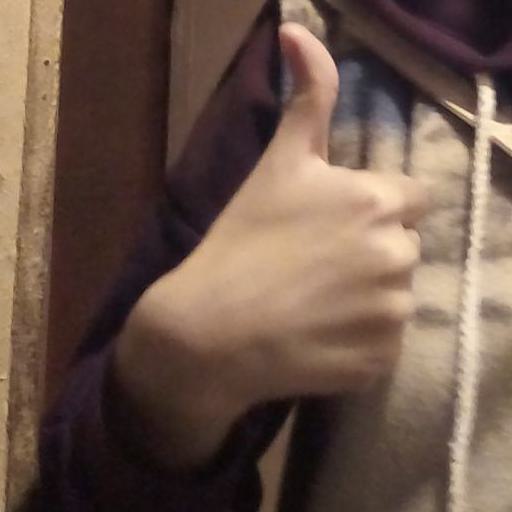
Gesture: like